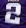
Number: 2